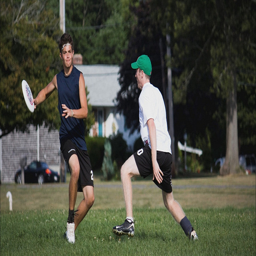
A couple of men standing on top of a field.
Two men play with a flying disc on an outdoor field.
The two men are playing Frisbee outside on the field.
a man holding a frisbee as some other man comes walking his way
Two men playing with a frisbee in the grass.